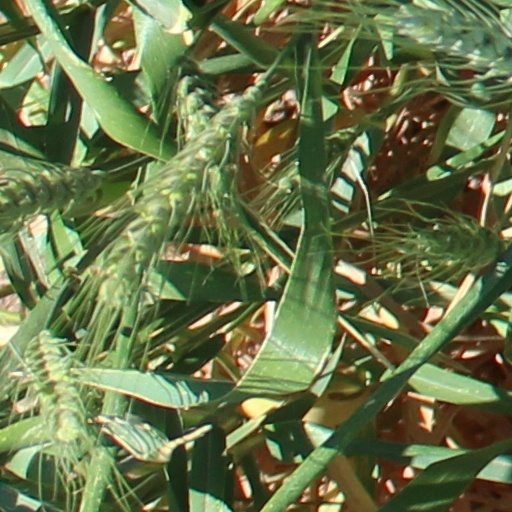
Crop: wheat